West University of Timișoara

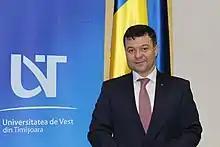
, rector of the West University

The UVT Board of Directors ensures, under the leadership of the UVT Rector, the operative management of the university and implements the decisions of the UVT Senate. The Board of Directors consists of the rector, vice-rectors, deans, the general administrative director and a student representative, appointed by OSUT. The position of rector of the university has been held since 2012 by , former dean of the Faculty of Economics and Business Administration.